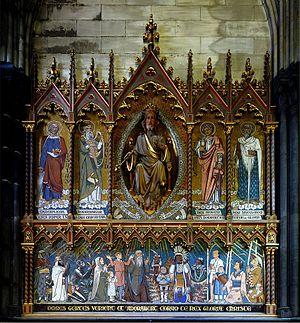
Mosaïque murale de la chapelle du Sacré-Cœur de Jésus dans la Cathédrale Notre-Dame-de-la-Treille à Lille.
La cathédrale Notre-Dame-de-la-Treille est la cathédrale de Lille, dans le département français du Nord en région Hauts-de-France.